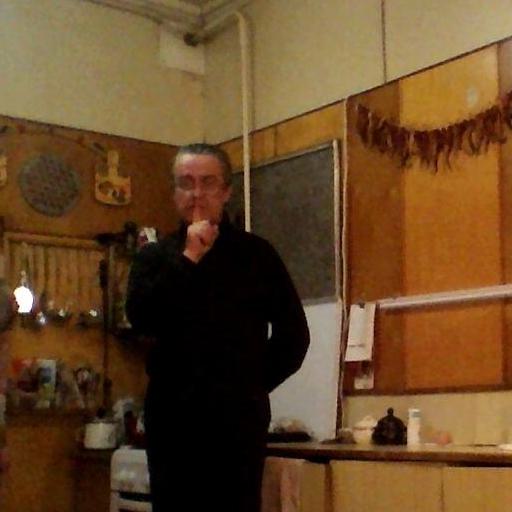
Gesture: mute